Bricklayer (photograph)

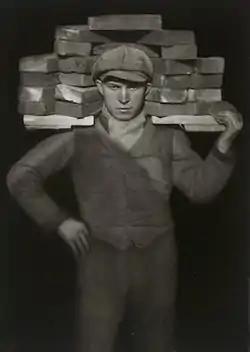
"Bricklayer" (1928) by August Sander

Bricklayer is a black and white photograph taken by August Sander in 1928. It was included in his book "Face of Our Time" (1929), which depicts several professions and people from all the German society at the time of the Weimar Republic. It was also included in the list of the 100 most influential photographs ever taken by "Time" magazine.